Causeway

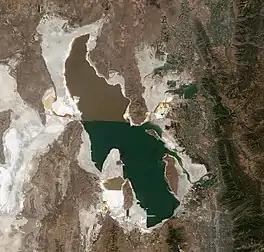
Satellite photo of the Great Salt Lake in Utah, U.S.A., from August 2018 showing a major color difference between the northern and southern portions of the lake as a result of a mineral imbalance caused by the Lucin Cutoff.

A major drawback of causeways is that, unlike tunnels or bridges, they prevent shipping through the strait they cross. In some cases, causeways have been built with "gates" or other facilities to permit shipping to pass through.